Low-Frequency Array

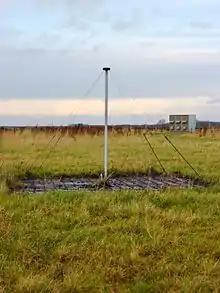
Low-band antenna with electronics cabin in the background

LOFAR was conceived as an innovative effort to force a breakthrough in sensitivity for astronomical observations at radio-frequencies below 250 MHz. Astronomical radio interferometers usually consist either of arrays of parabolic dishes (e.g. the One-Mile Telescope or the Very Large Array), arrays of one-dimensional antennas (e.g. the Molonglo Observatory Synthesis Telescope) or two-dimensional arrays of omnidirectional antennas (e.g. Antony Hewish's Interplanetary Scintillation Array).